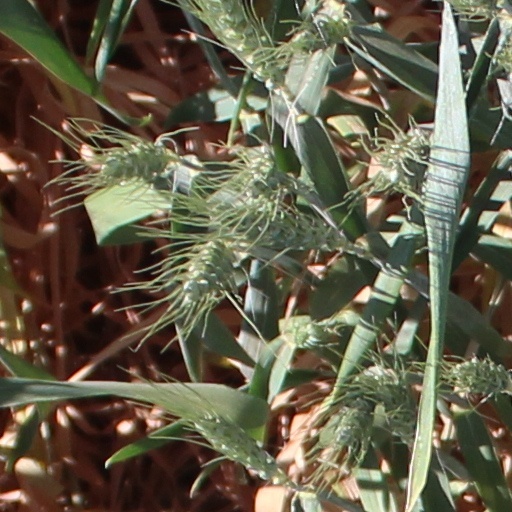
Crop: wheat